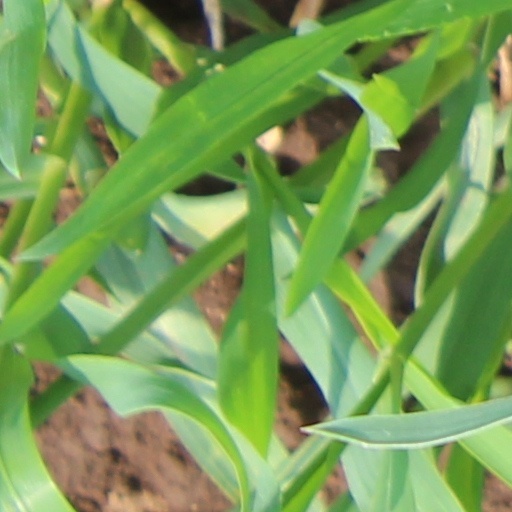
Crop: wheat